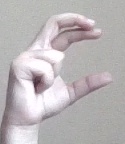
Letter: thal